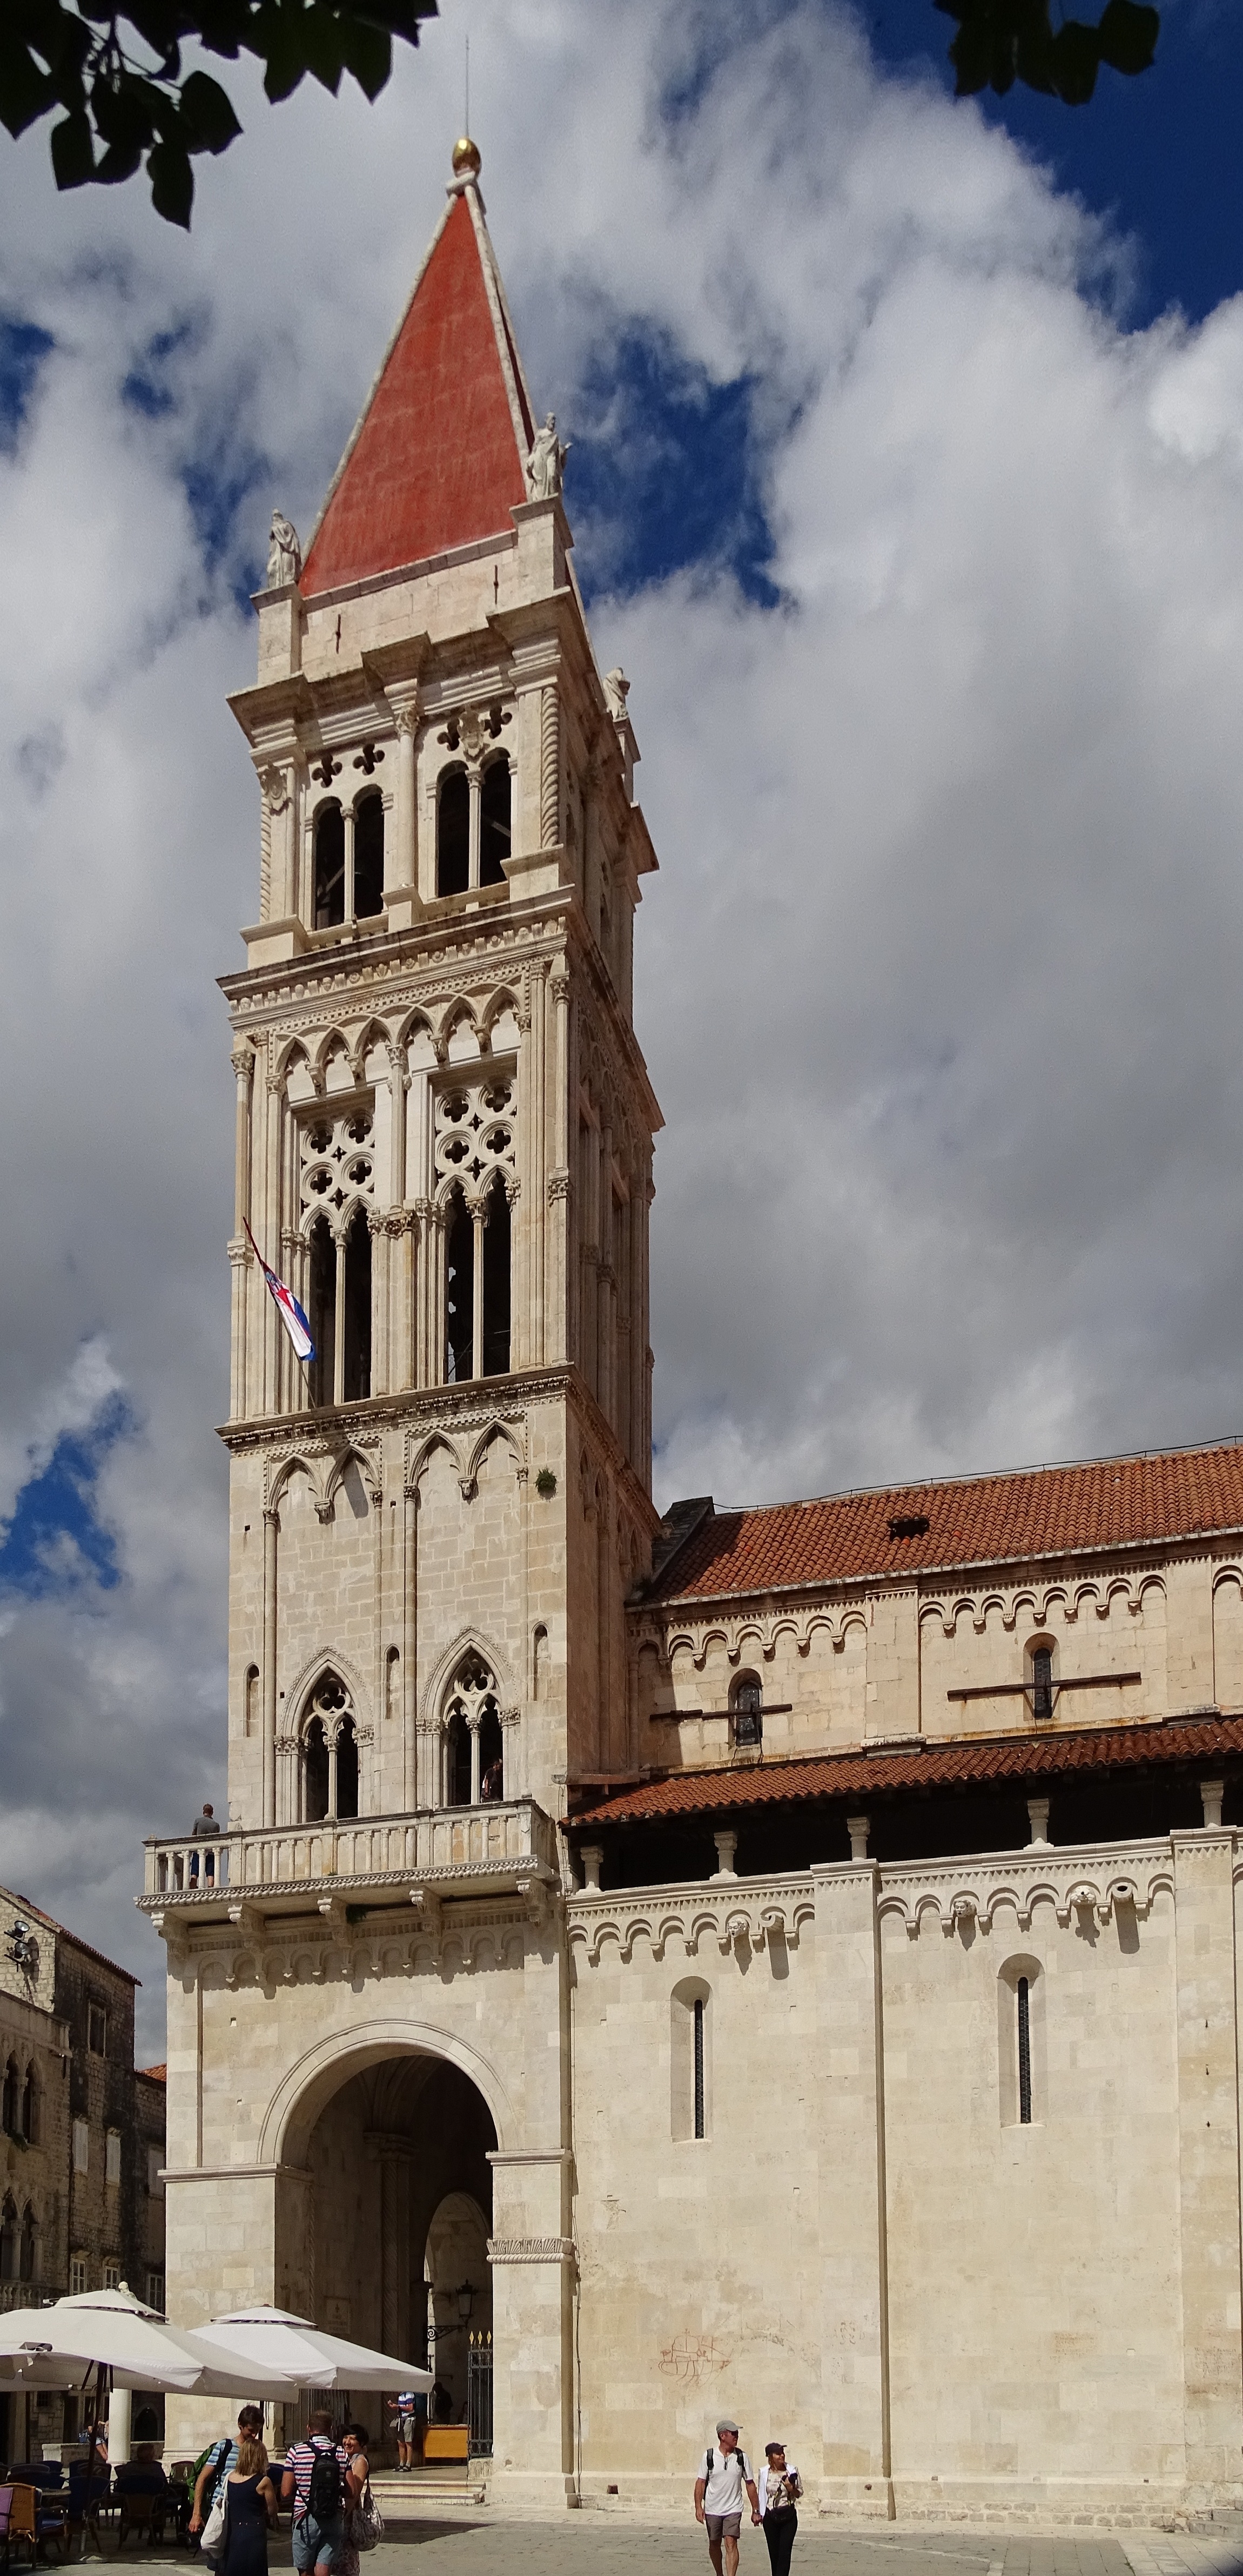
architecture, town, building, city, europe, tower, landmark, facade, church, cathedral, place of worship, clock tower, bell tower, old town, croatia, spire, steeple, unesco, basilica, historically, trogir, ancient history